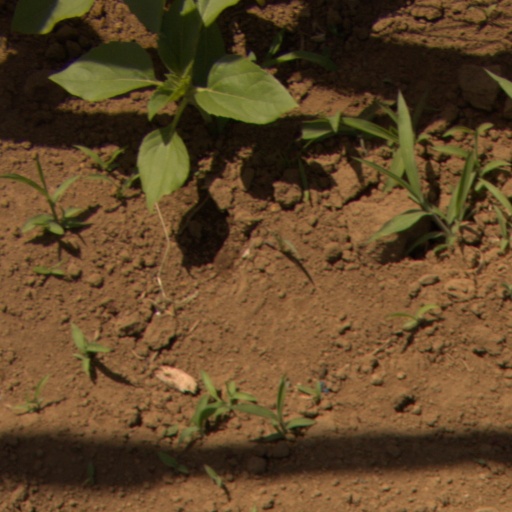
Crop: Jerusalem artichoke